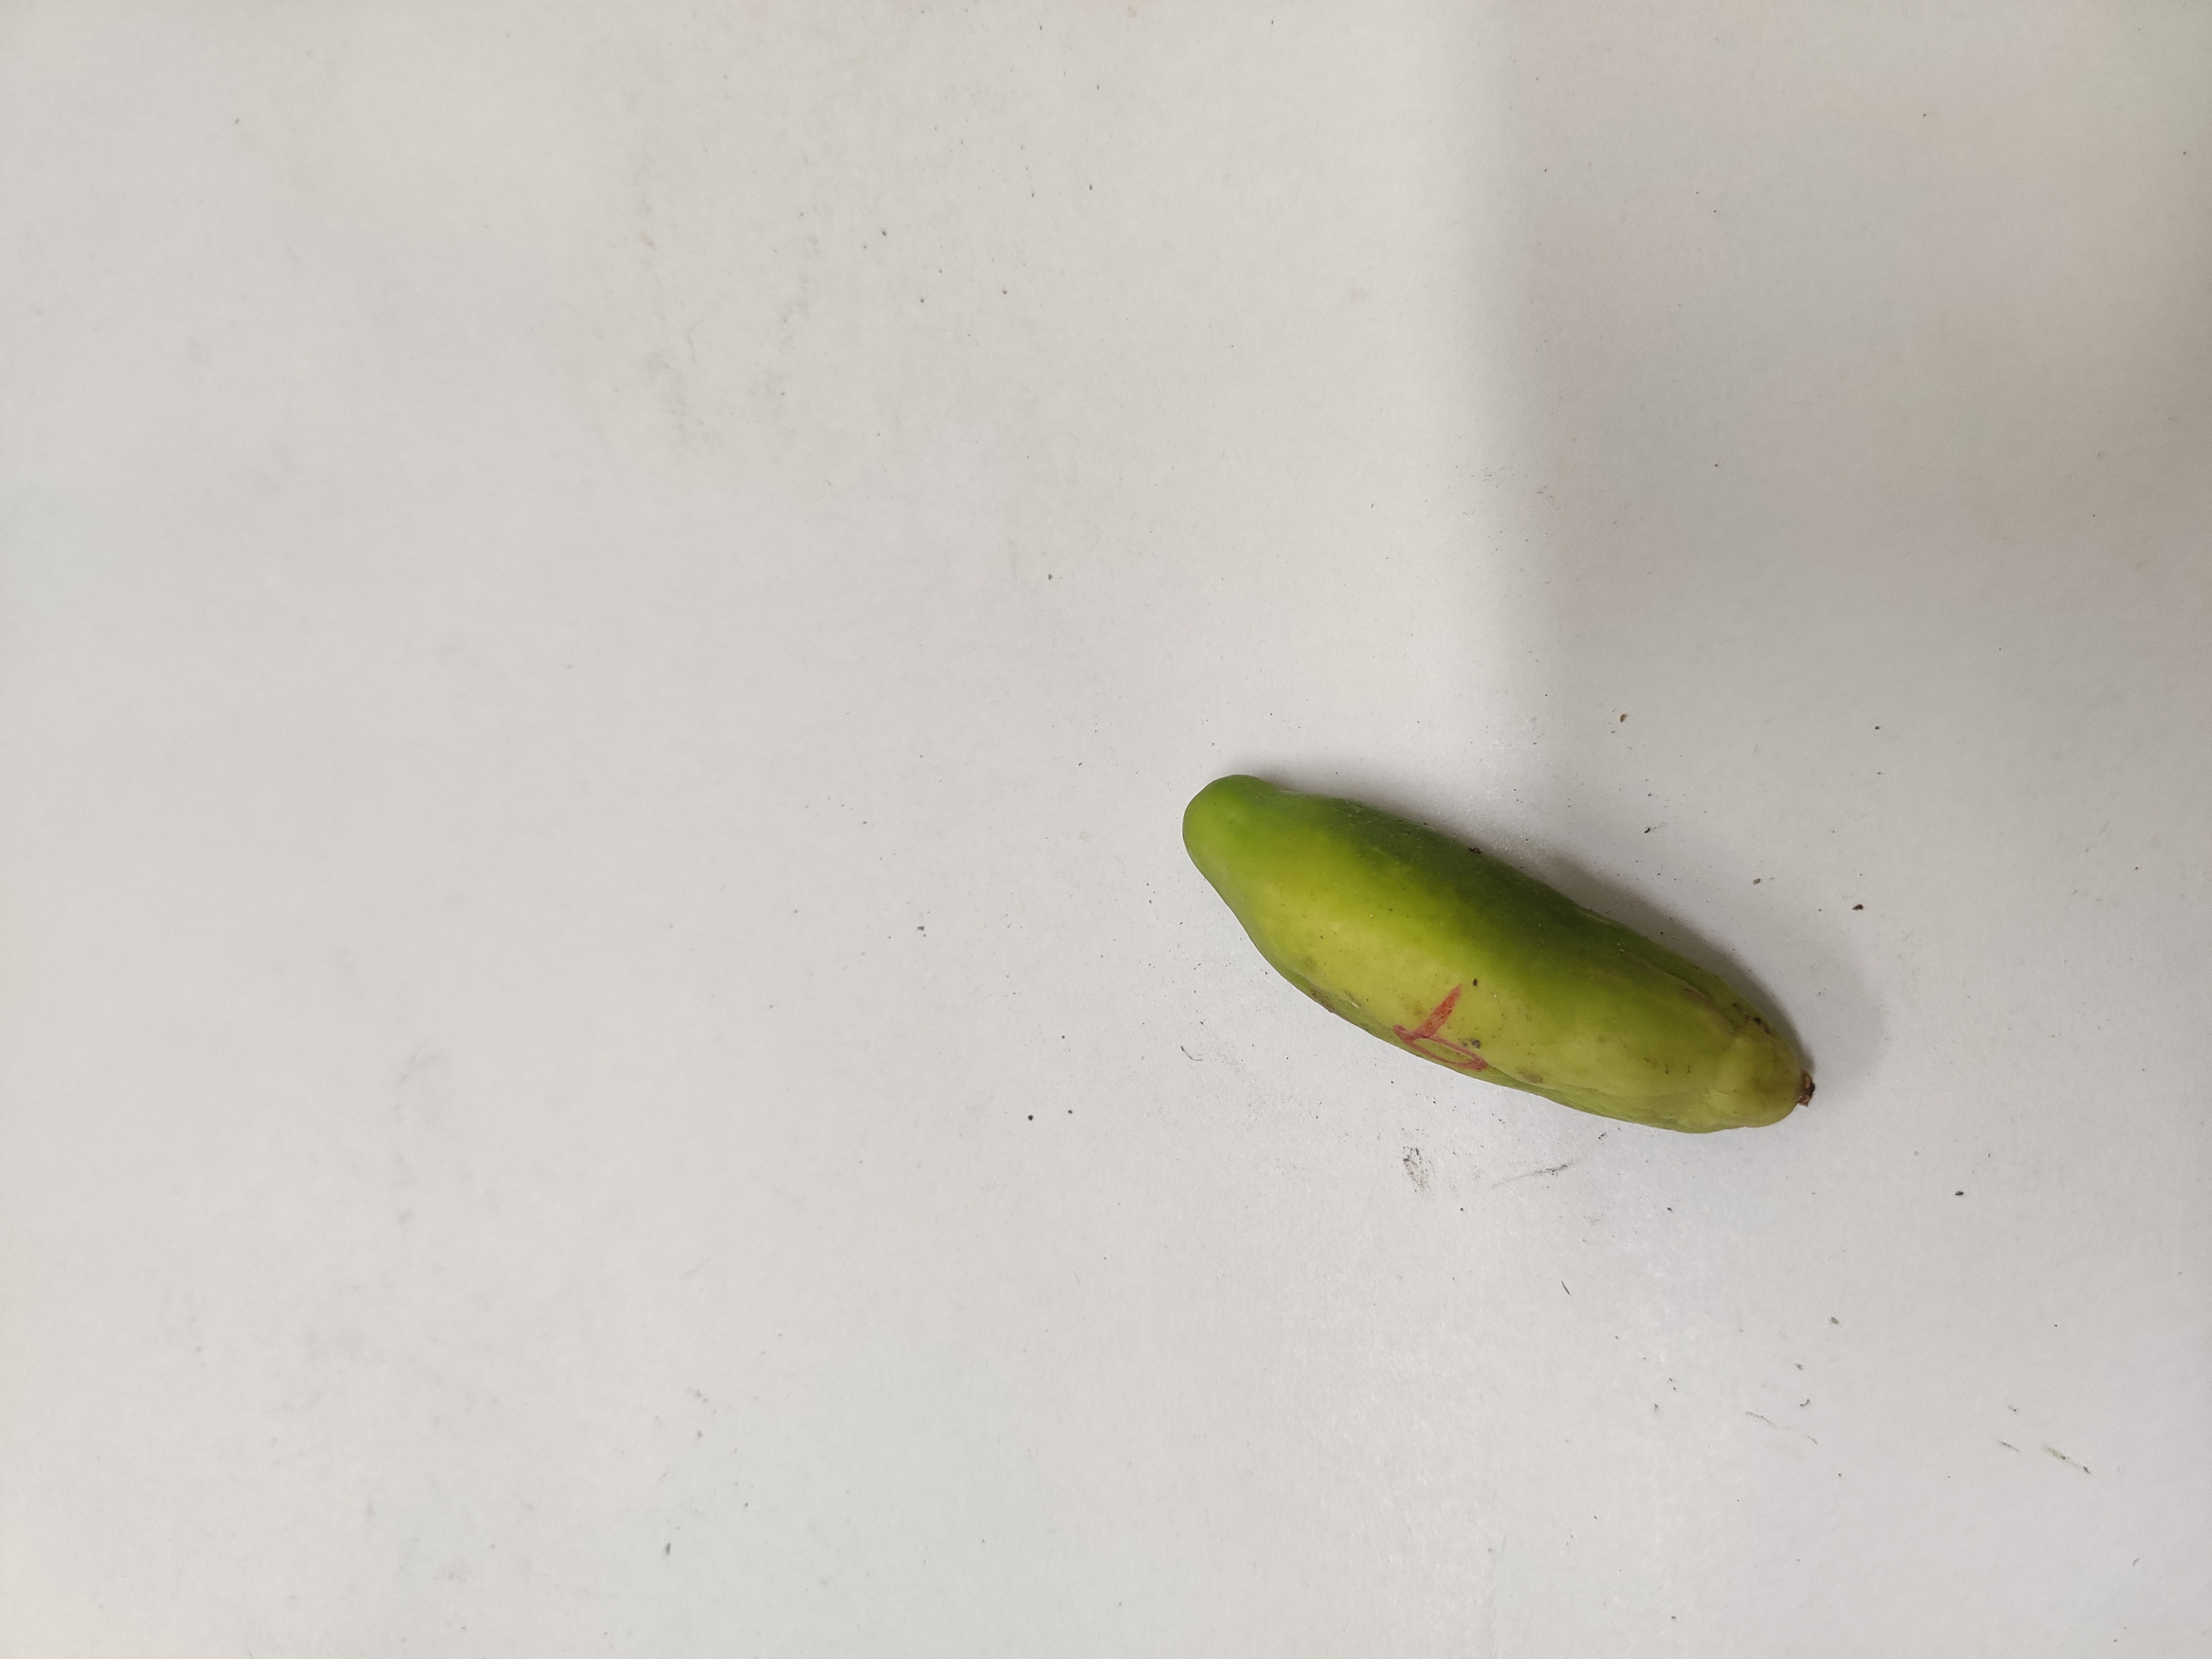
Crop: Ivy Gourd
Condition: Damaged